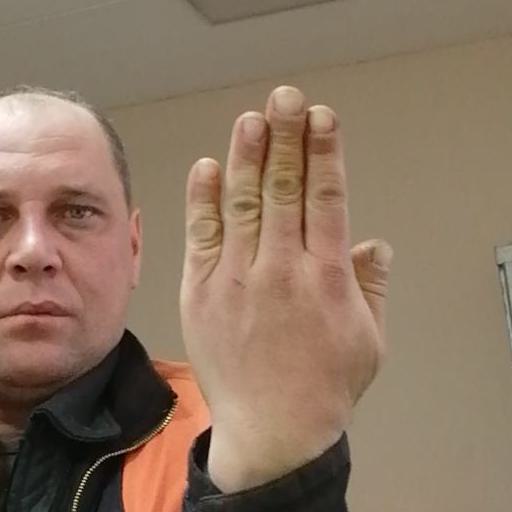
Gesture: stop_inverted